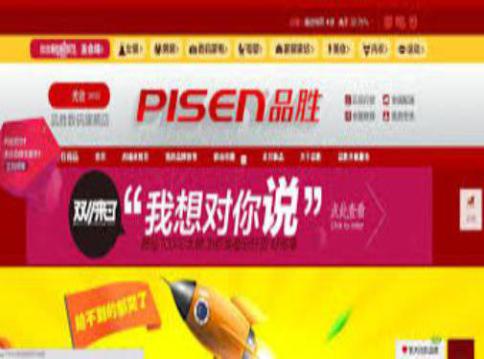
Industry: Electronic